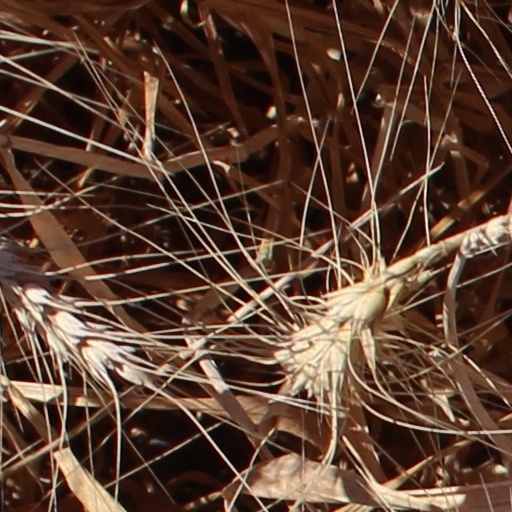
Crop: wheat